Nikos Pateras

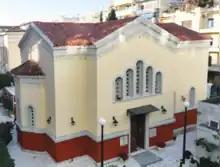
Photo of the Church of the Annunciation of the Virgin Mary located in the Evangelismos Hospital, after the renovation undertaken by Nikolas D. Pateras (2022)

In February 2022, Nikolas D. Pateras donated the famous painting "Papaflessas", by painter Simeon Savvidis to the Greek Parliament. The work, which is of great historical significance, was added to the Art Collection of the Hellenic Parliament, and was received officially by the president of the Greek Parliament, Konstantinos Tassoulas.